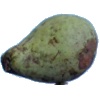
Label: pear_stone